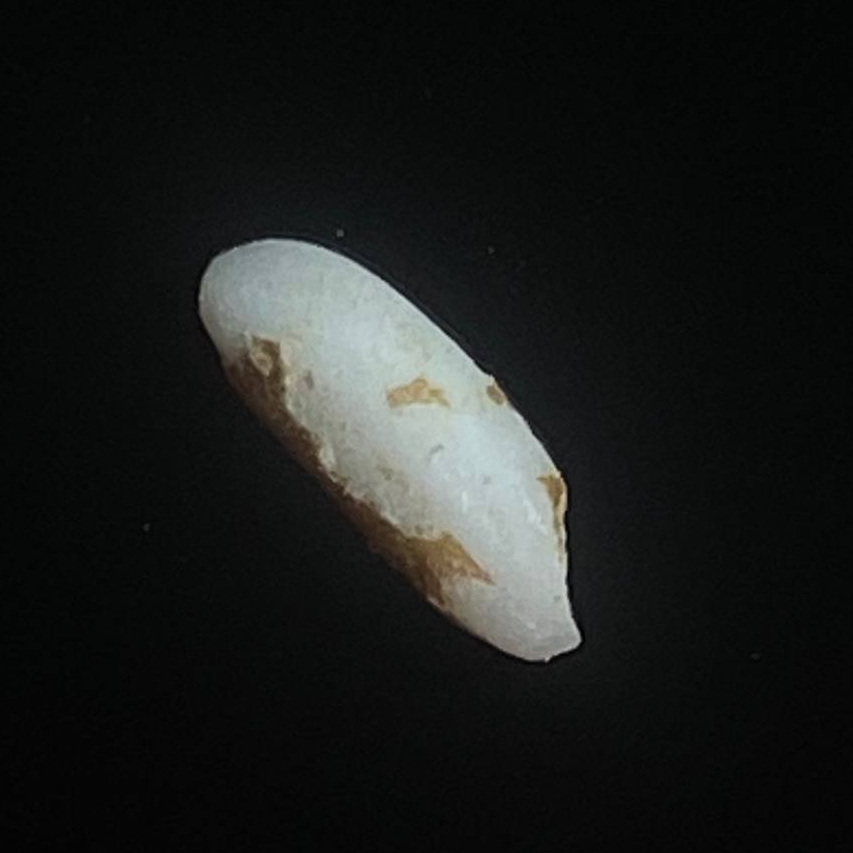
Rice variety: Lal_Binni